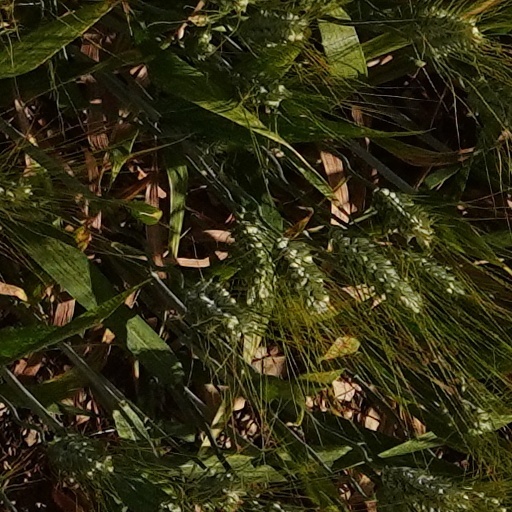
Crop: wheat